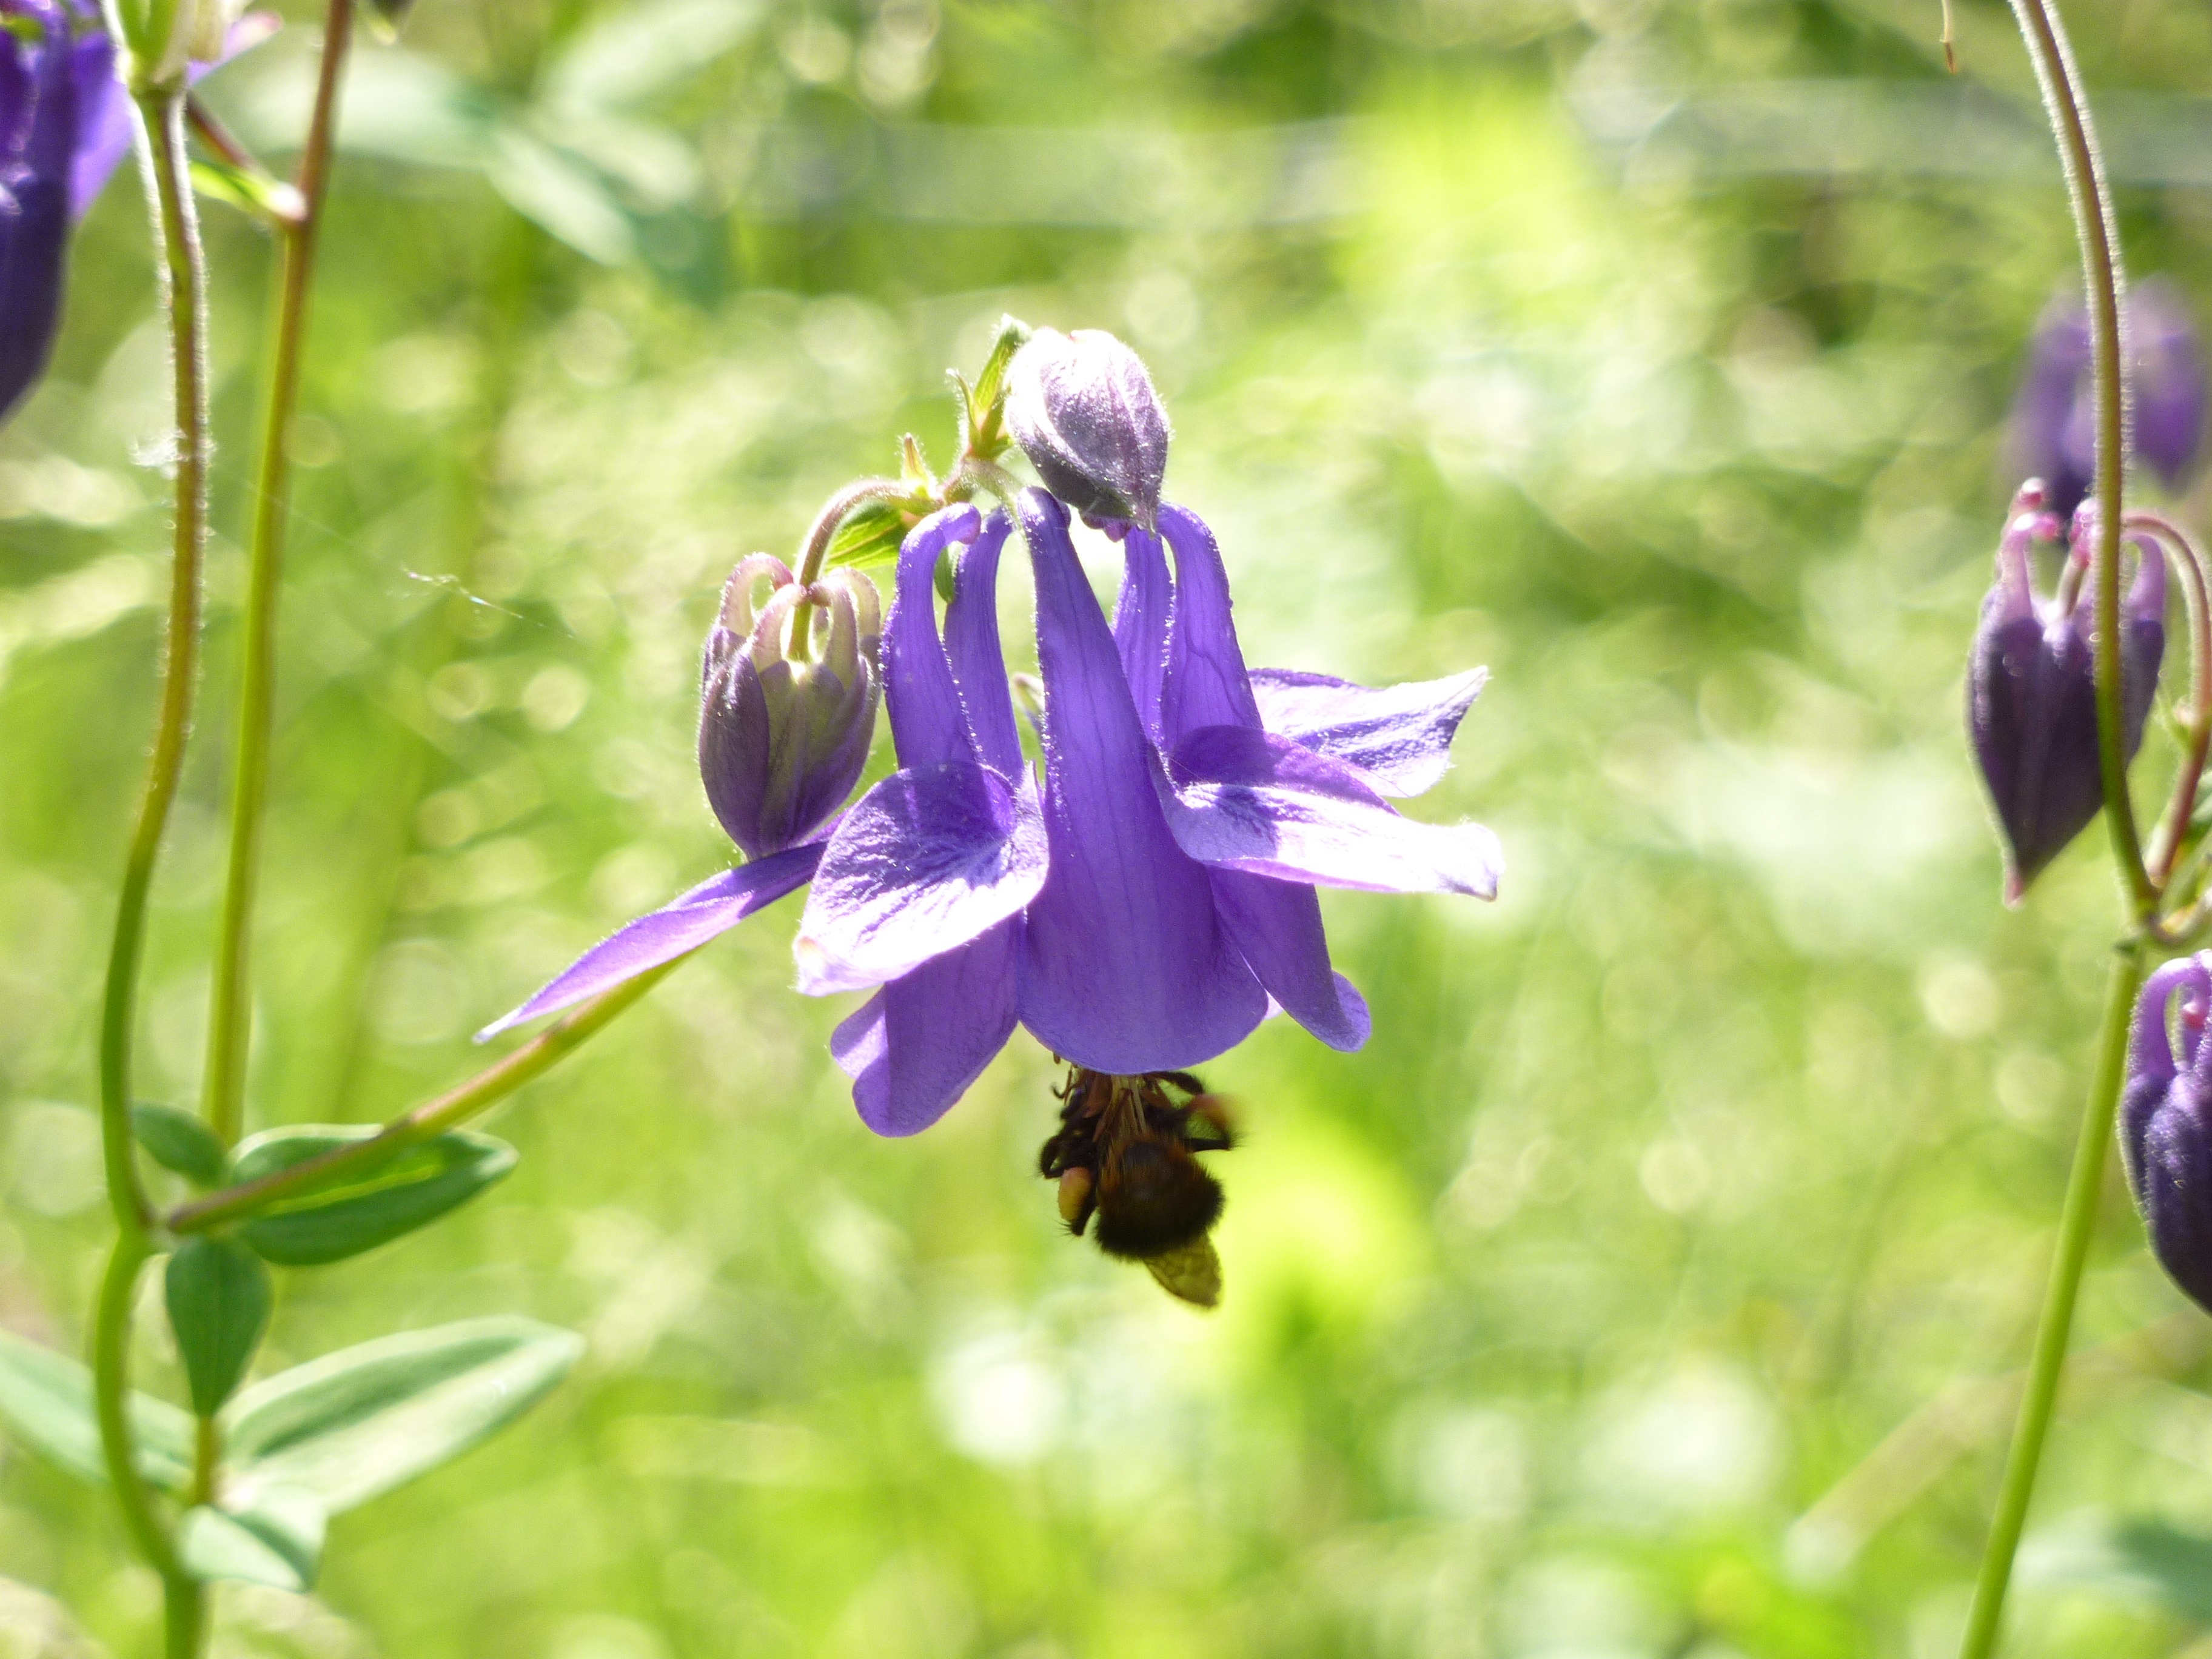
nature, blossom, plant, meadow, flower, purple, petal, spring, botany, garden, flora, wildflower, violet, bee, columbine, macro photography, flowering plant, bellflower family, land plant